Kurukkante Kalyanam

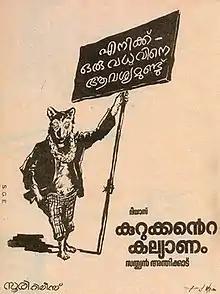
Theatrical release poster

Kurukkante Kalyanam is a 1982 Indian Malayalam-language comedy film directed by Sathyan Anthikad in his directorial debut and written by P. Balakrishnan. The film revolves about a shy, timid, and introverted Sivasubrahmania Hariramachandran (Sukumaran), who falls head over heels for the petite and spunky Saritha (Madhavi), regardless of an age difference of 14 years.